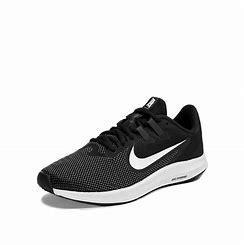
Brand: Nike
Model: Downshifter 9